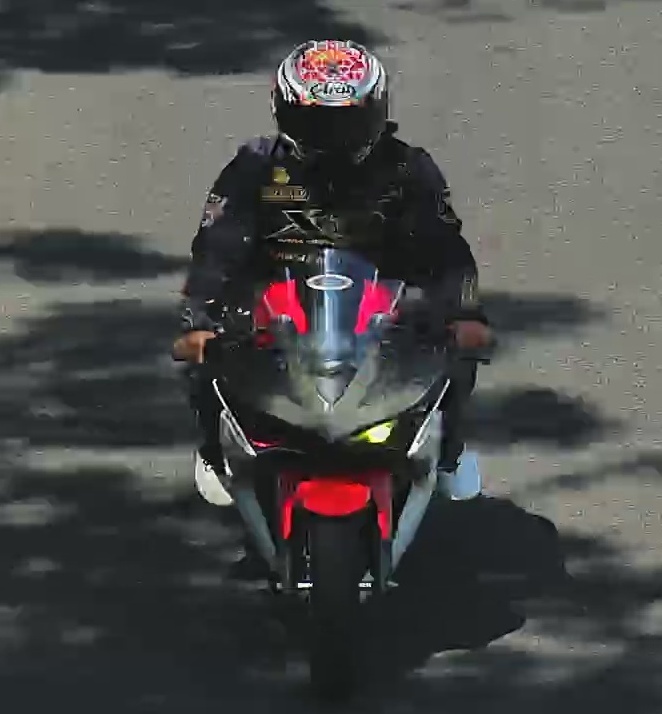
person-with-helmet: 1
person-without-helmet: 0